Carol Danvers

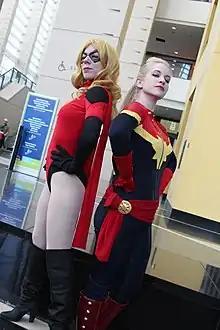
Cosplayers dressed as Ms. Marvel and Captain Marvel

Rachel Edidin of "Wired" asserted that Danvers has become a fan favorite, found especially strong support from the Carol Corps, a notably close-knit and predominantly female fanbase. Edidin praised the Corps for their vibrant and creative expressions of fandom, including crafting and cosplay, and their impactful contributions such as fundraising for girls' leadership initiatives and providing comfort through knitwear. Alex Abad-Santos of "Vox" said that Kelly Sue DeConnick's 2012 "Captain Marvel" comic, which propelled Danvers to a leadership role in the Avengers, also sparked the creation of the Carol Corps fandom. They found that this fan community, which is active online and at conventions, not only celebrates Danvers but also challenges the comic book industry's historical neglect of female characters and readers. Abad-Santos praised the Carol Corps for representing Danvers's resilience and for mirroring the character's journey toward prominence and inclusivity within the Marvel universe. Janelle Okwodu of "Vogue" stated that "Captain Marvel" achieved significant success due to its comic reboot and the enthusiastic support of its fanbase, the Carol Corps. They noted that this success could pave the way for a new wave of female-led comic titles and potentially influence the film industry similarly. Okwodu praised the film's potential to mirror the impact of "Wonder Woman" on box office trends, suggesting that "Captain Marvel" could be a catalyst for more Marvel female characters to gain prominence on the big screen.